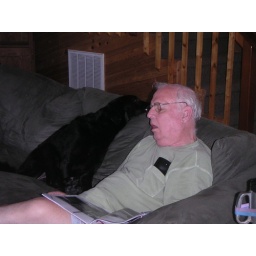
0132 Peyote and Bill Wylie at our beach house in Outer Banks, Nags Head, NC 08-05-08